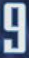
Number: 9